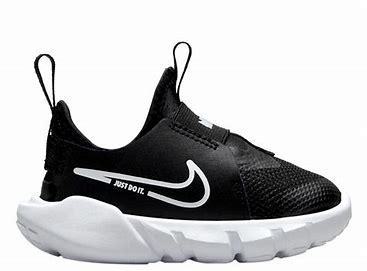
Brand: Nike
Model: Flex Runner 2